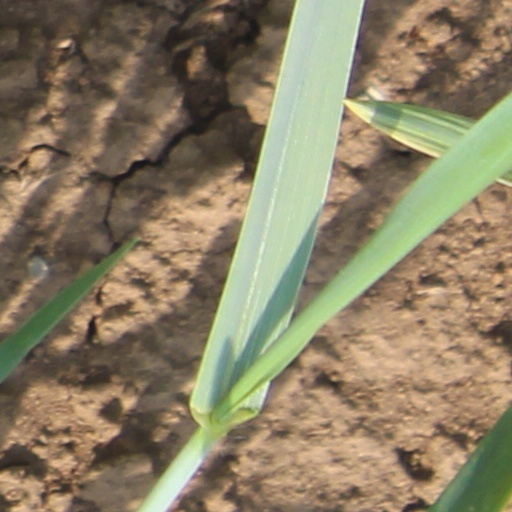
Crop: wheat